Christiane Sophie Charlotte of Brandenburg-Bayreuth

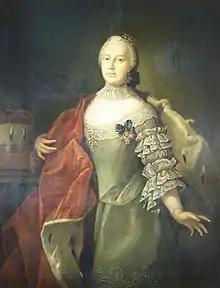

Christiane Sophie Charlotte of Brandenburg-Kulmbach (15 October 1733 in Neustadt an der Aisch – 8 October 1757 in Jagdschloss Seidingstadt in Straufhain) was a member of the Kulmbach-Bayreuth branch of the Franconian line of the House of Hohenzollern and was, by marriage, Duchess of Saxe-Hildburghausen.